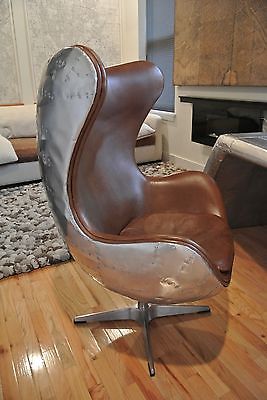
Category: chair